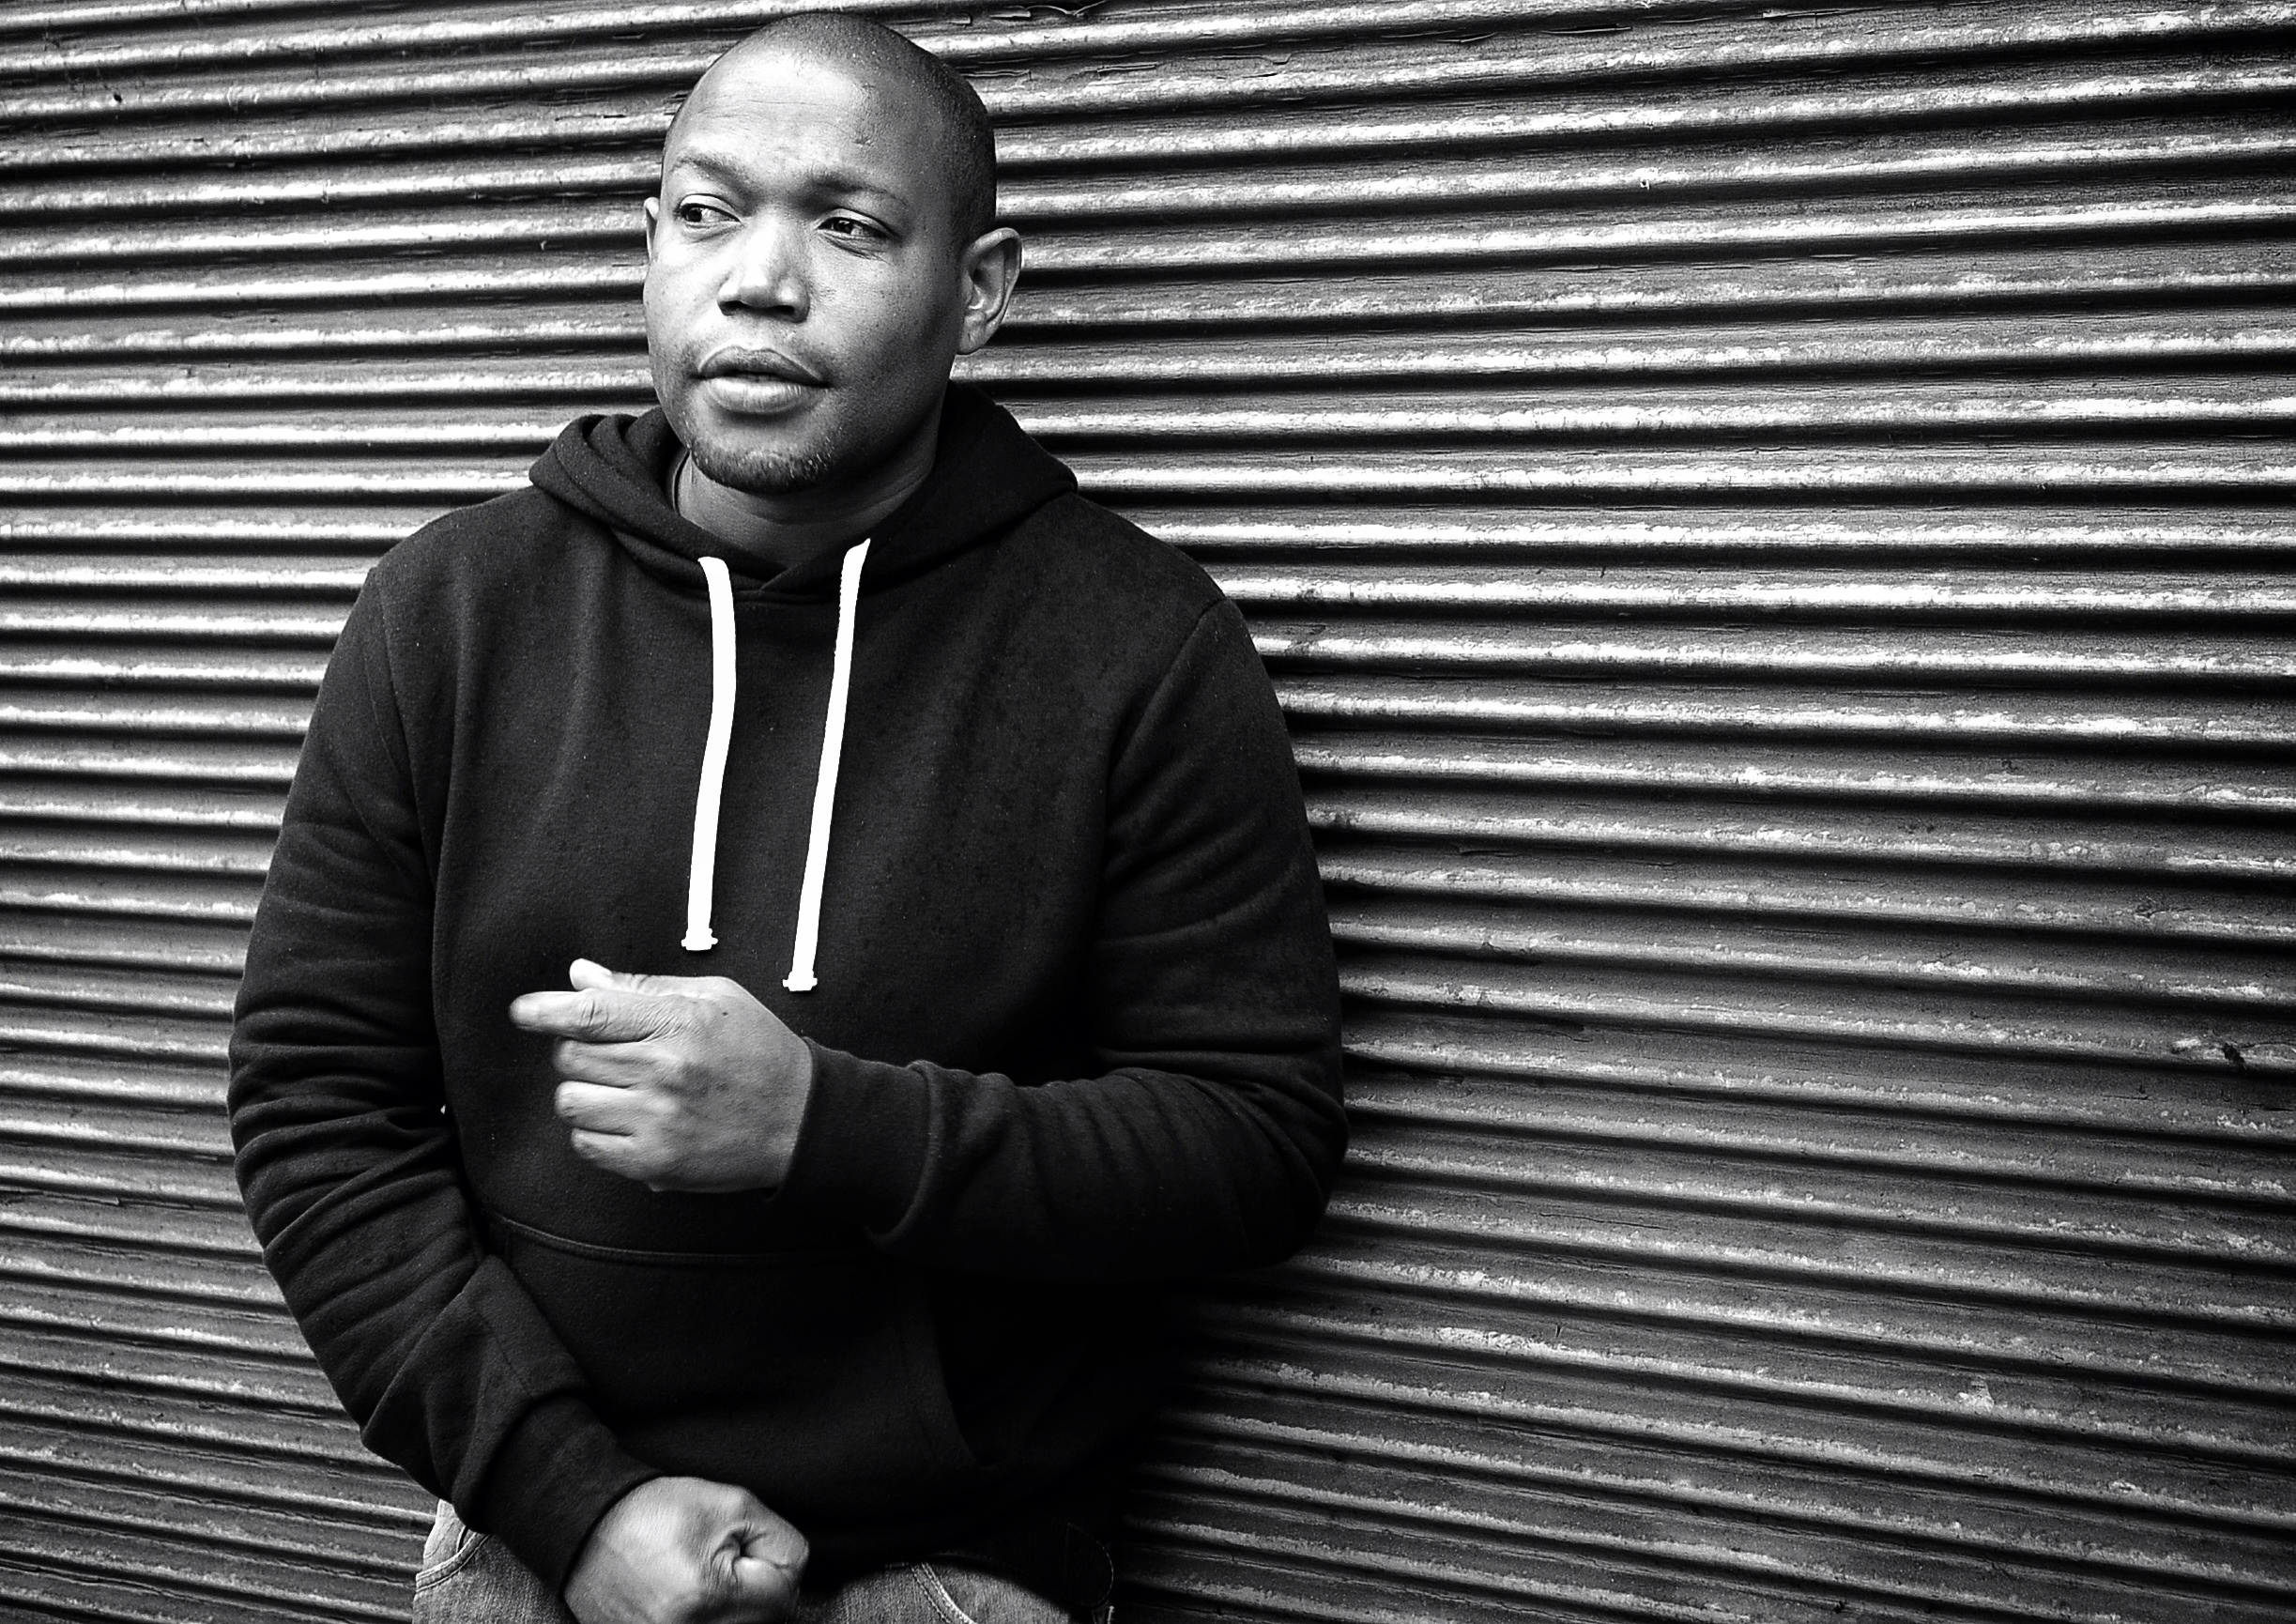
man, person, black and white, people, street, urban, male, portrait, sitting, nikon, black, monochrome, streetphotography, flickr, bw, gentleman, schweiz, switzerland, strasse, schwarzweiss, zurich, blancoynegro, schwarzweis, snapseed, faces, streetscene, fighter, personen, passant, streetpix, thomas8047, onthestreets, iamnikon, d300s, blackandwithe, streetphotographer, streetartstreetlife, 175528, langstrasse, streetportraits, z ri, z rigrafien, monochrome photography, human positions